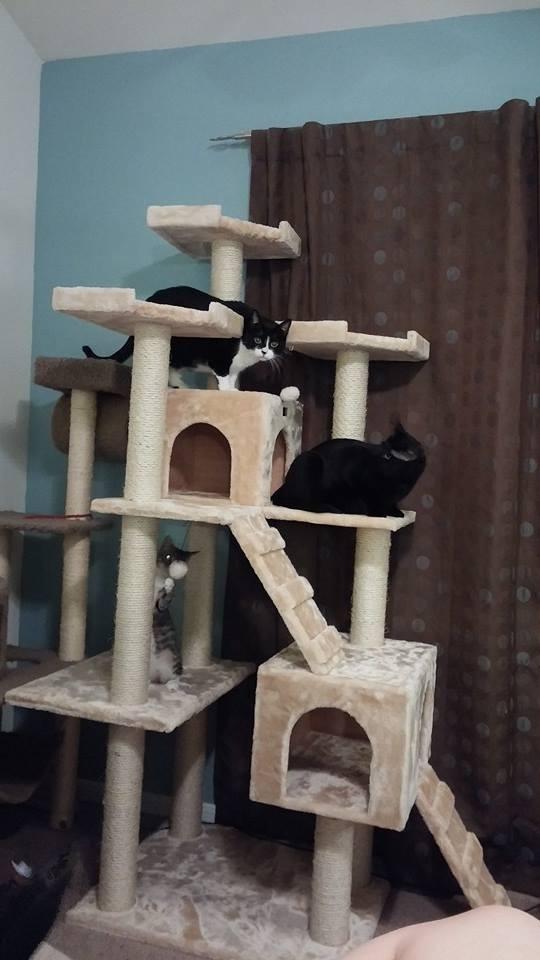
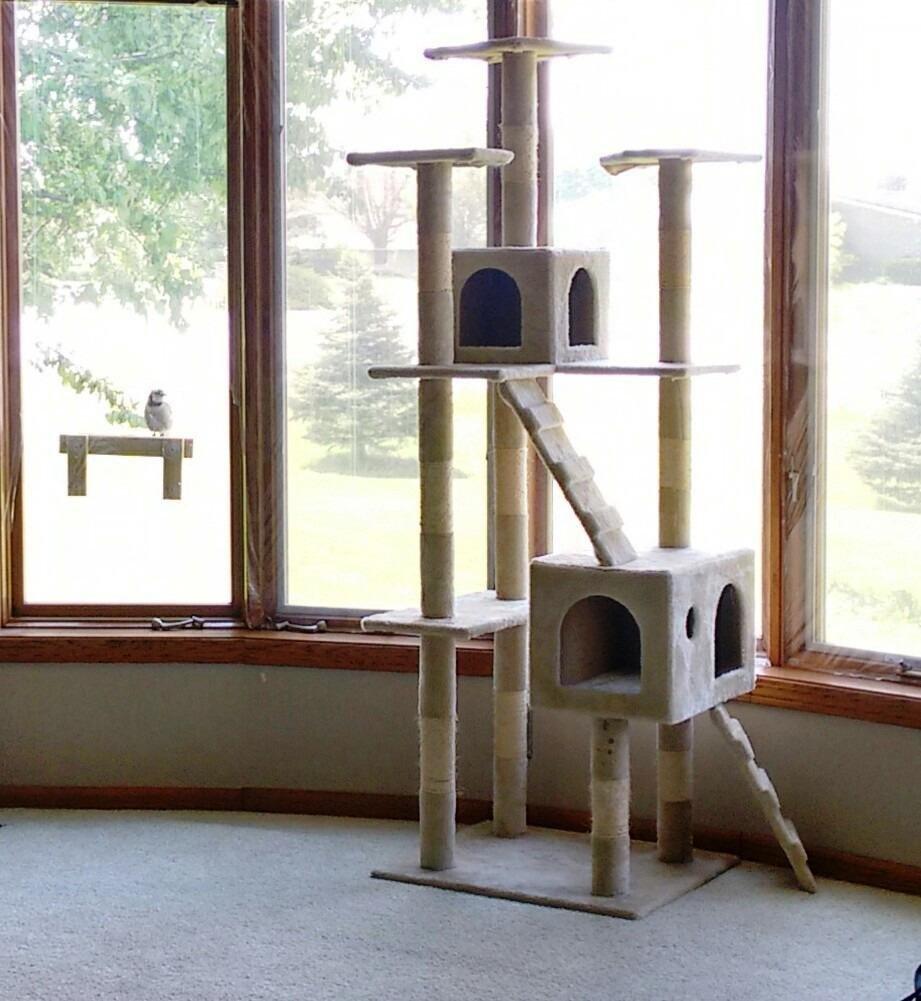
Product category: items_cat tree
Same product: no